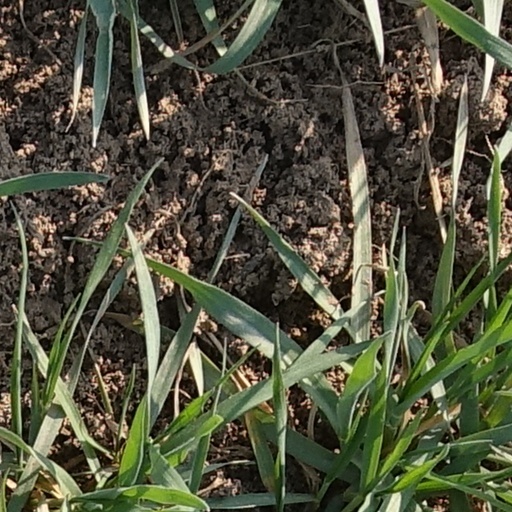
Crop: wheat